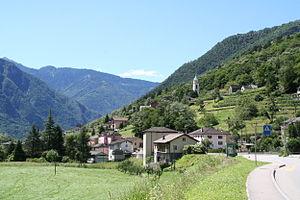
Cama est une commune suisse du canton des Grisons.